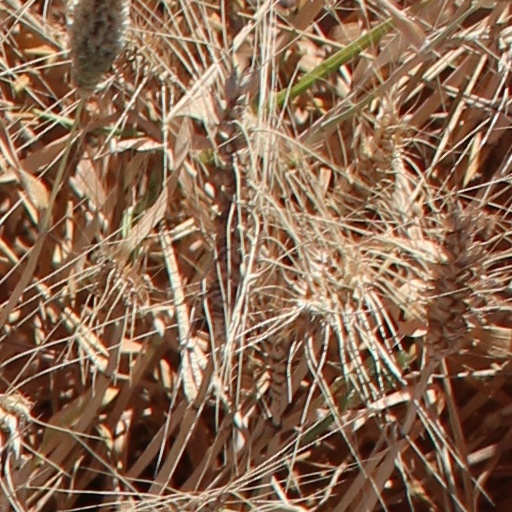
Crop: wheat